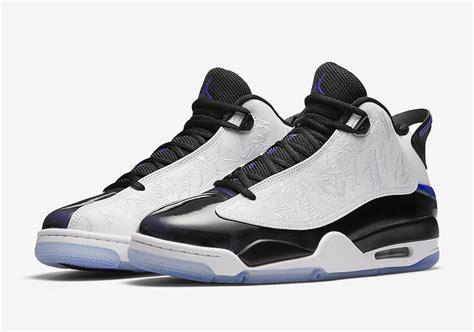
Brand: Jordan
Model: Dub Zero